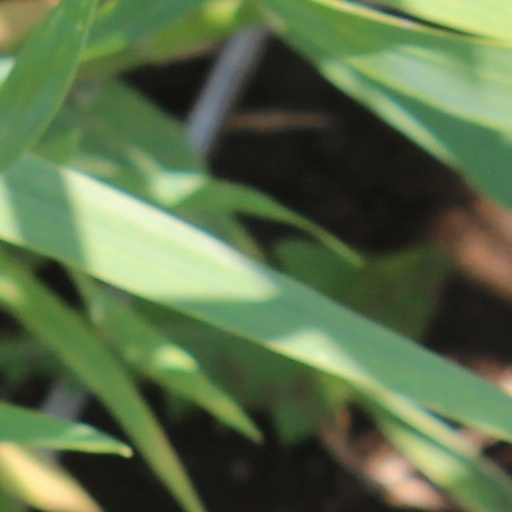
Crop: wheat